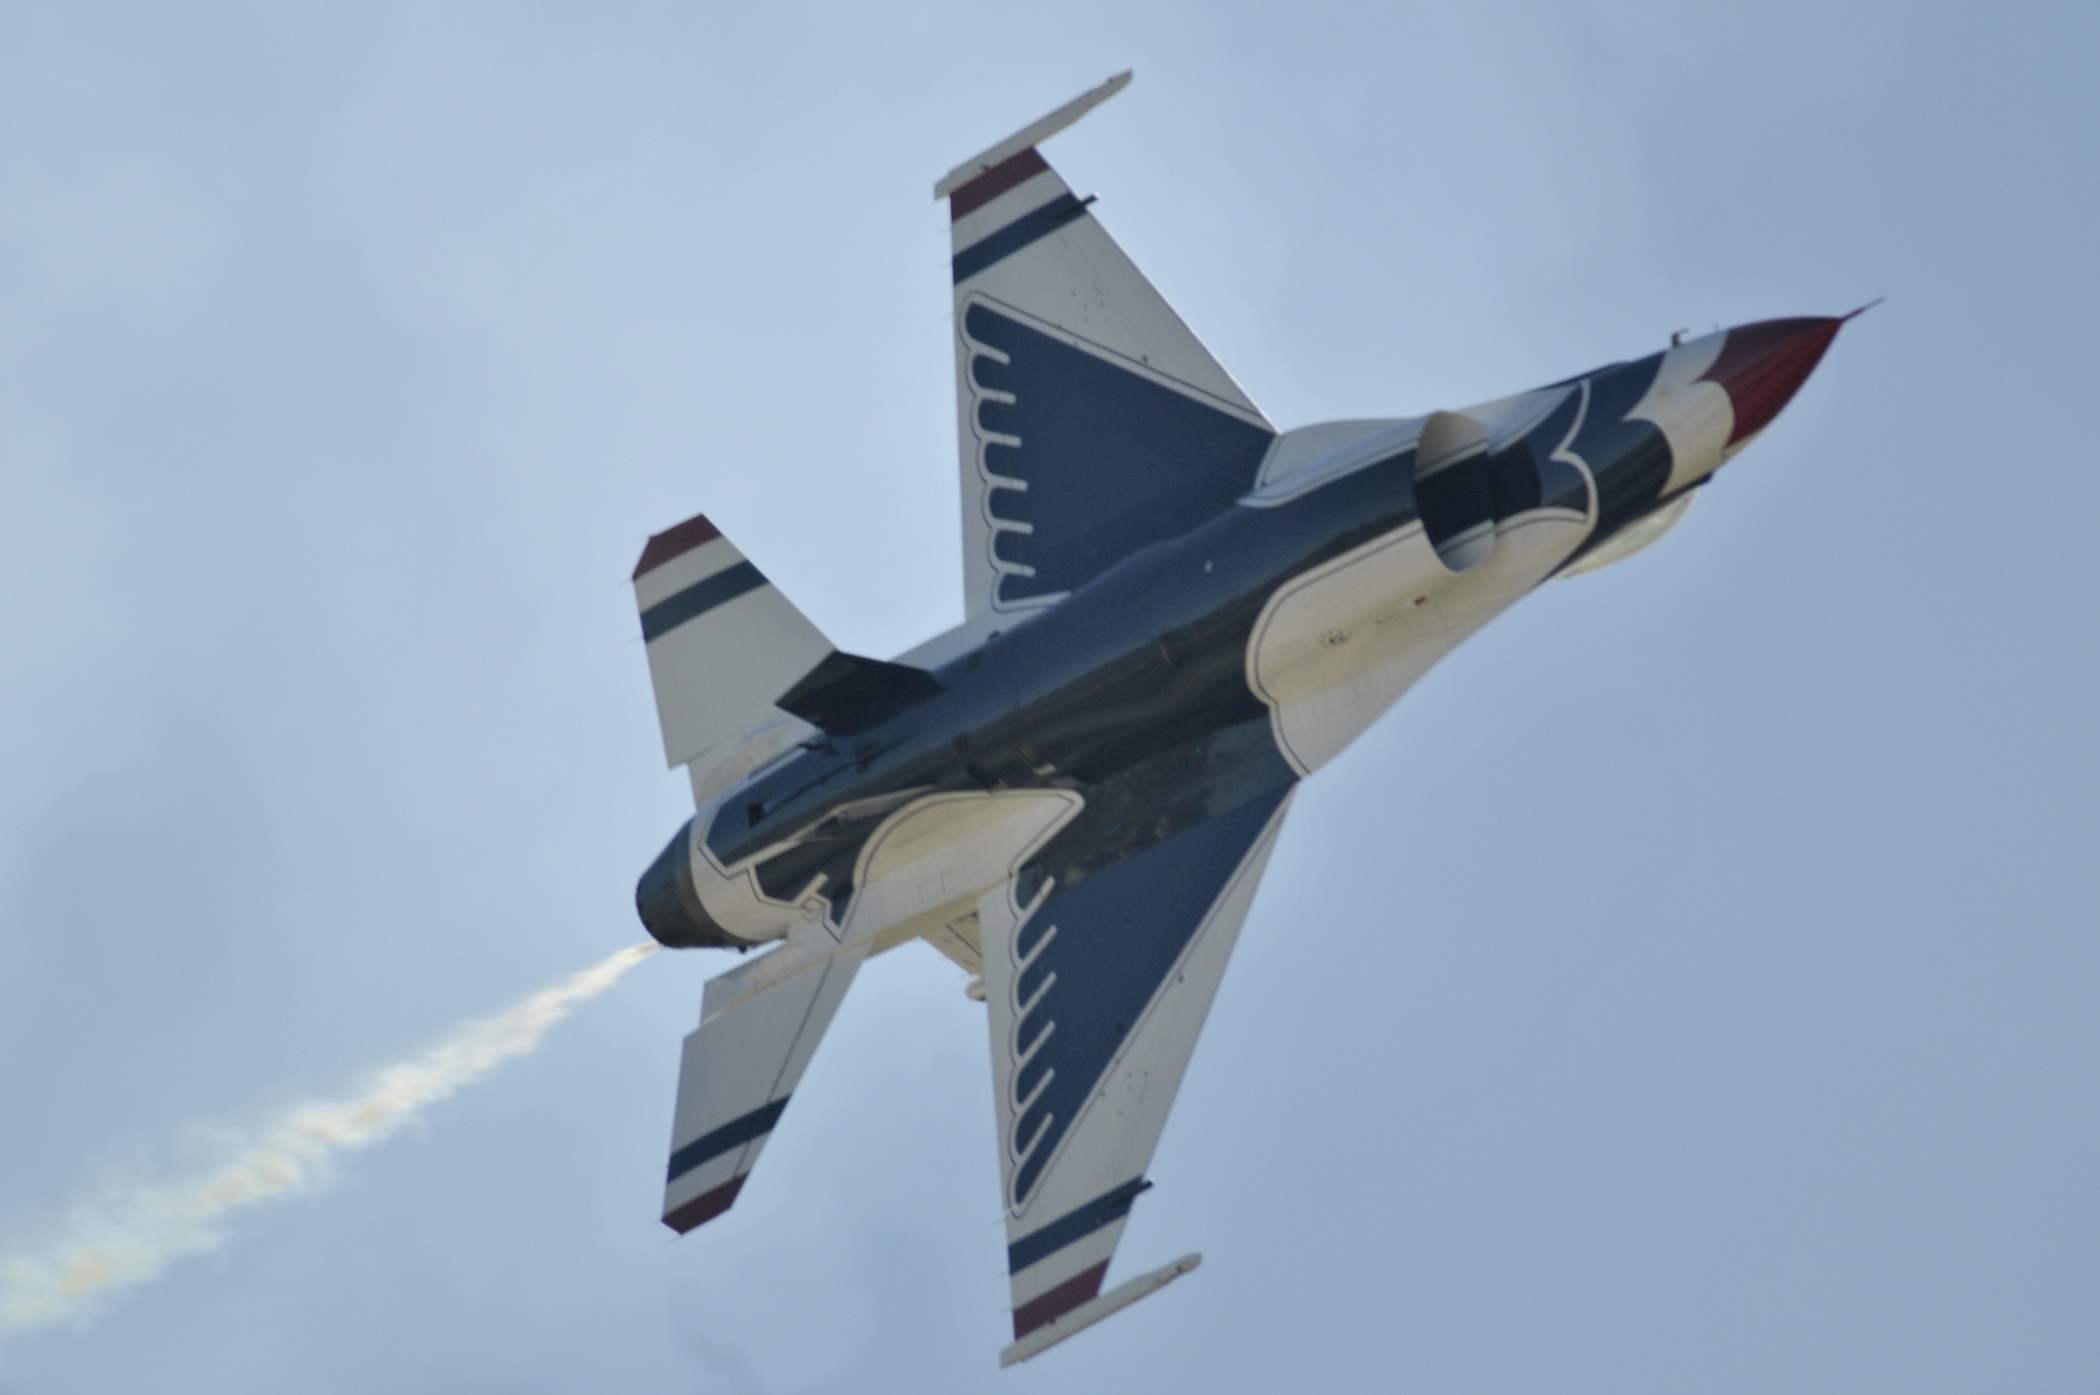
wing, flying, airplane, plane, aircraft, military, jet, vehicle, airline, aviation, flight, usa, teamwork, fast, thunderbirds, acrobatic, air show, air force, jet aircraft, fighter aircraft, military aircraft, aerial demonstrations, atmosphere of earth, sukhoi su 35bm, sukhoi su 27, mikoyan mig 29